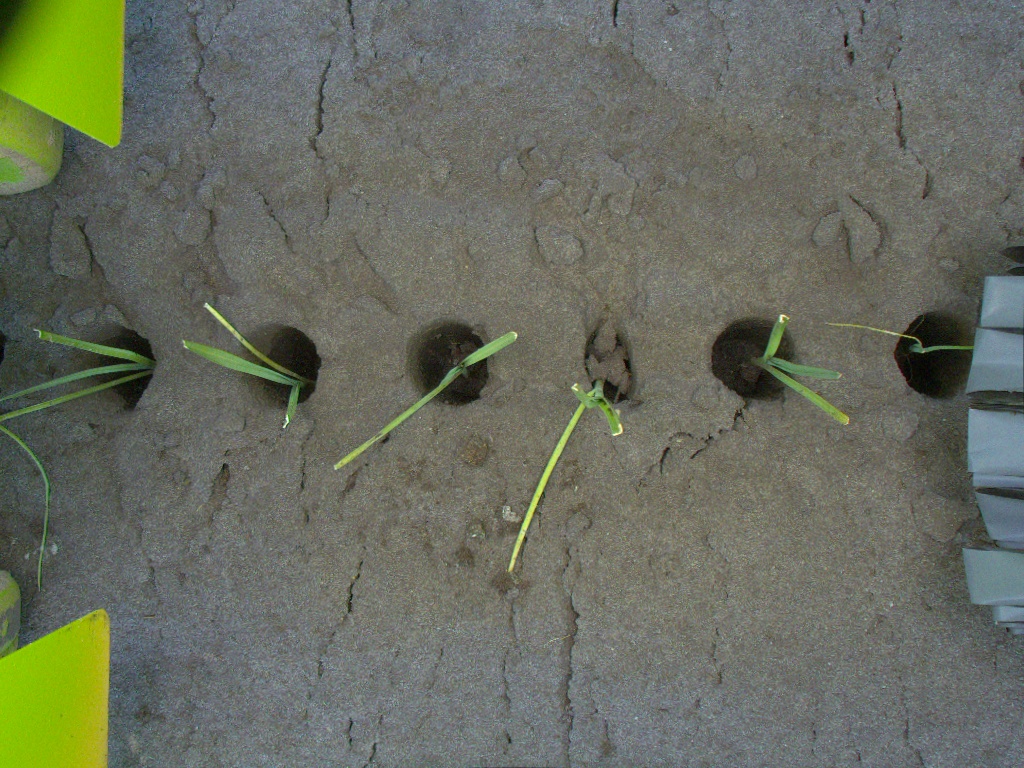
Crop: leek
Objects: stem_leek, stem_leek, stem_leek, stem_leek, stem_leek, stem_leek, leek, leek, leek, leek, leek, leek